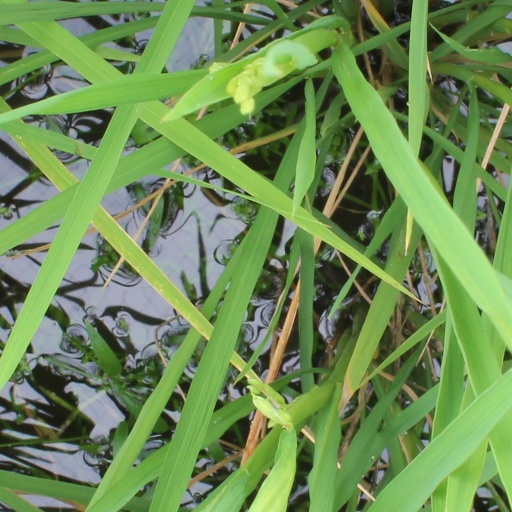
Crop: rice